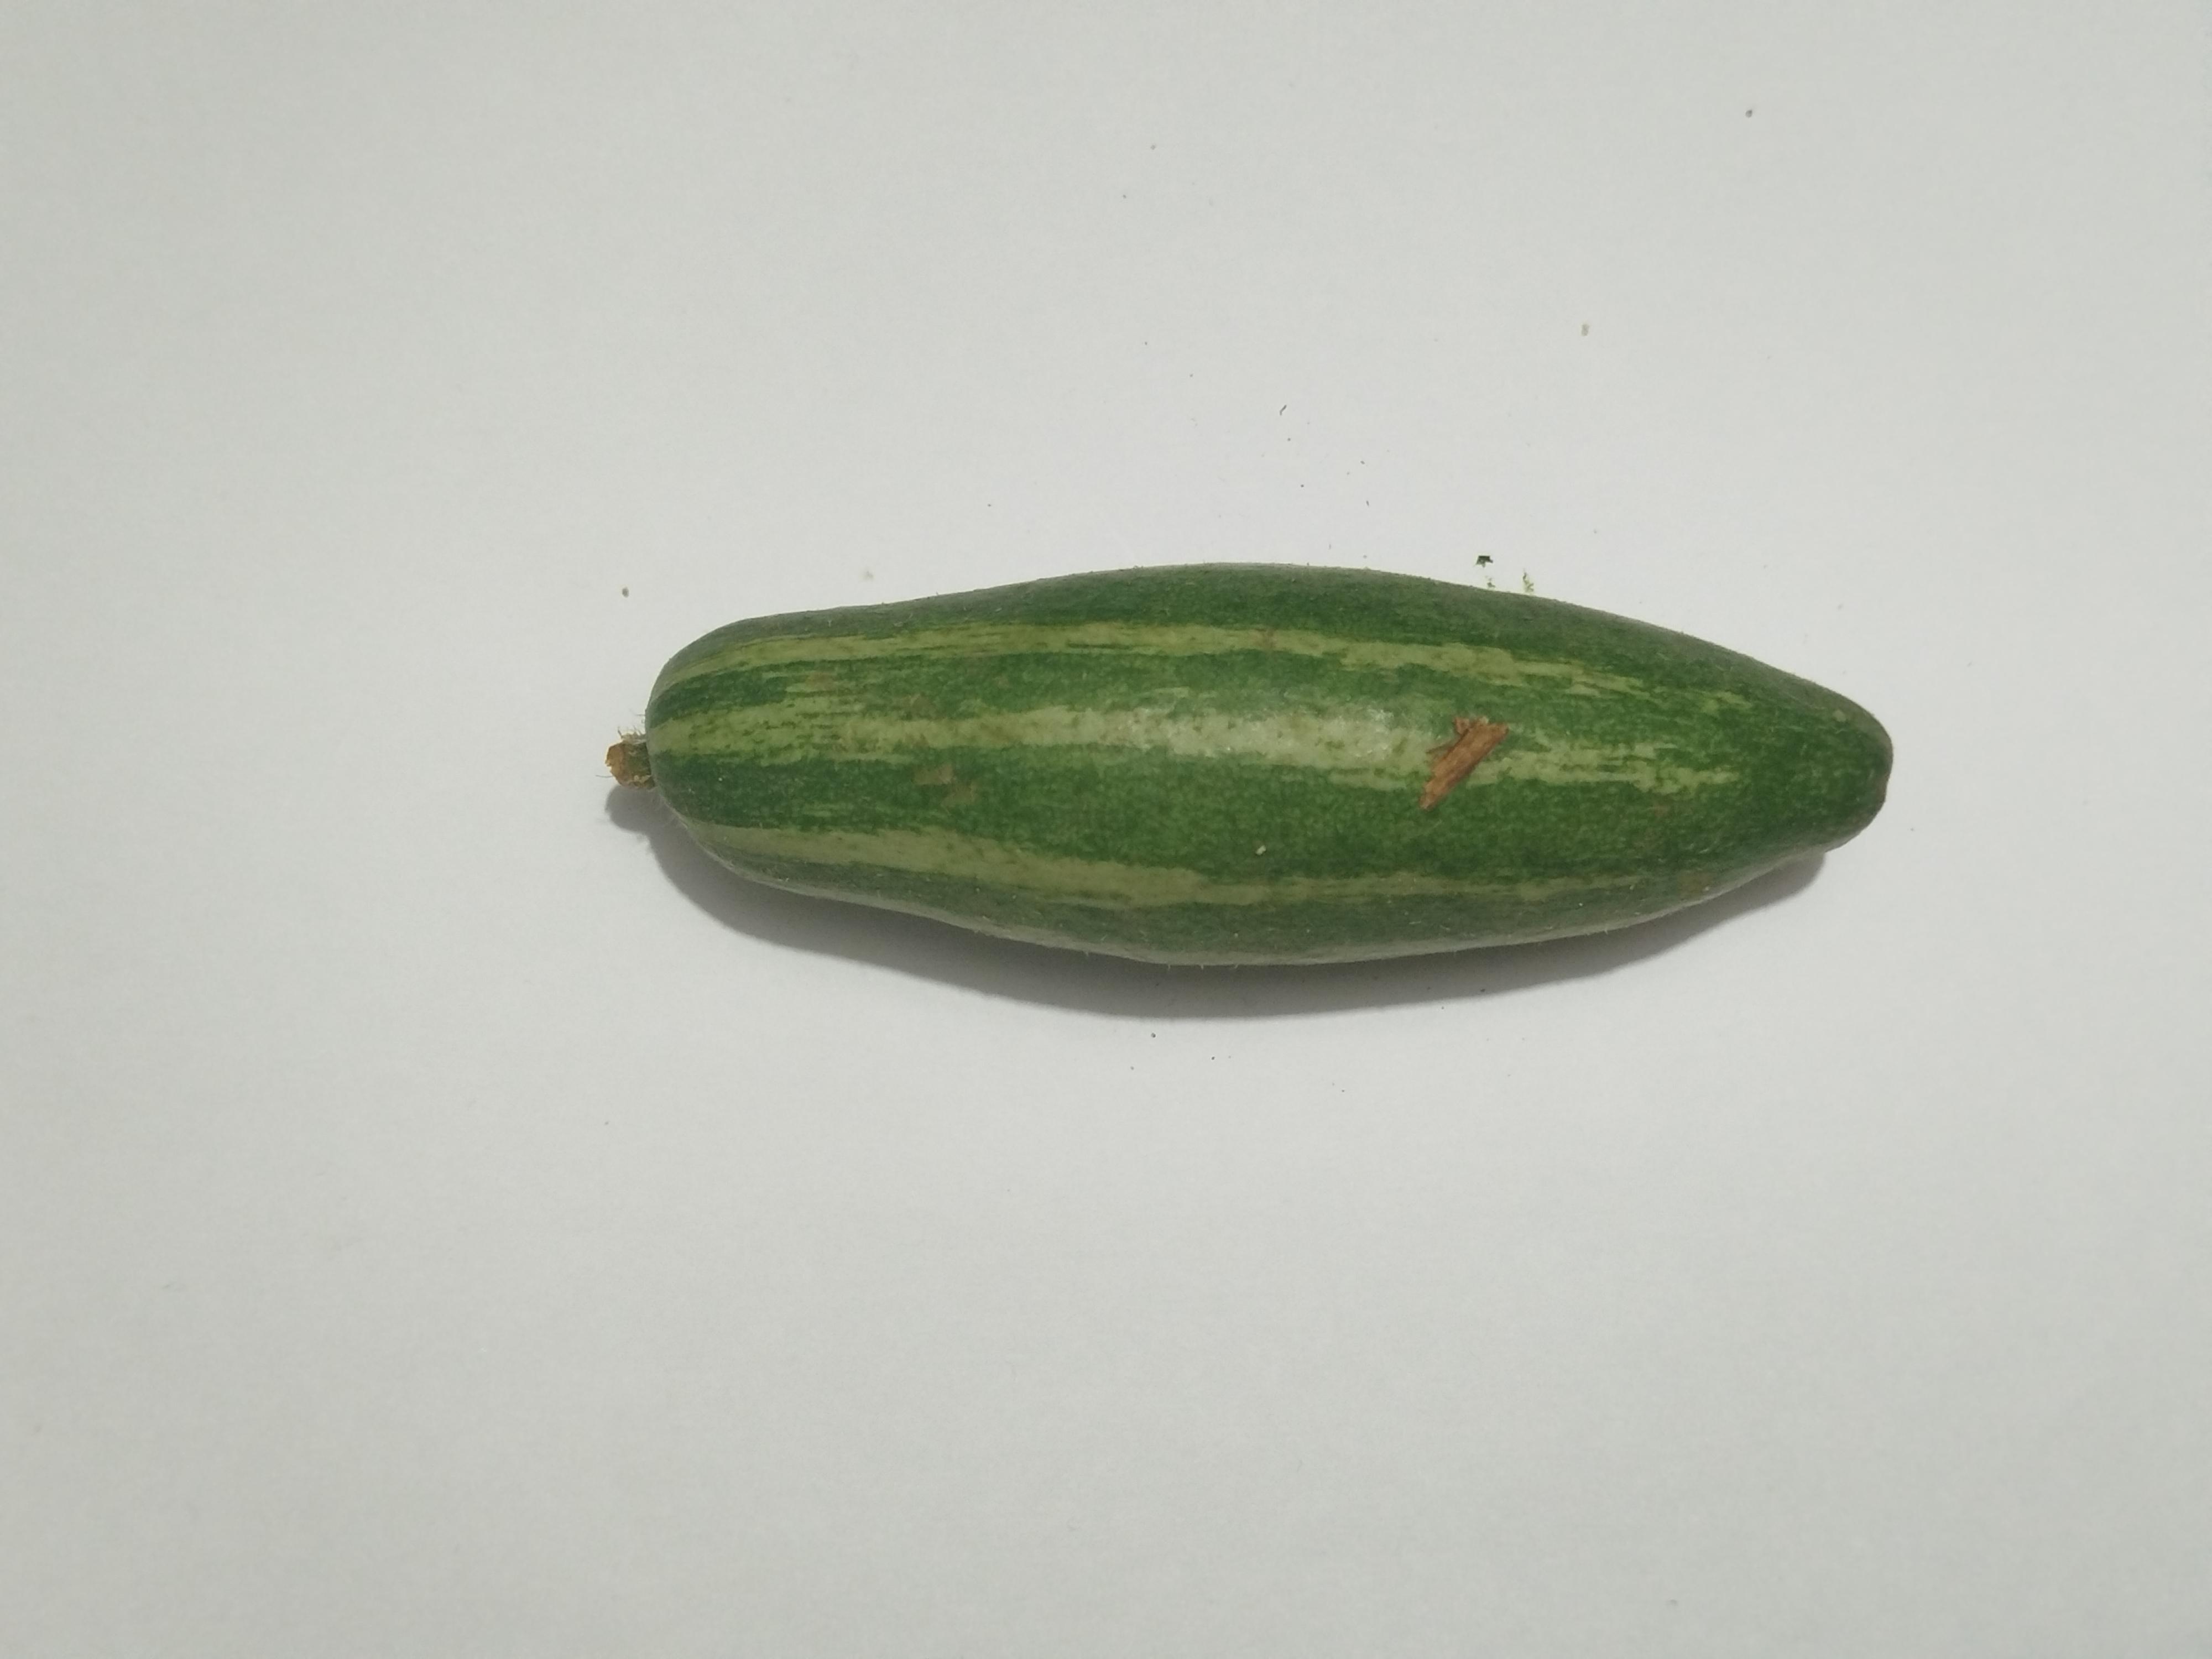
Label: Pointed gourd